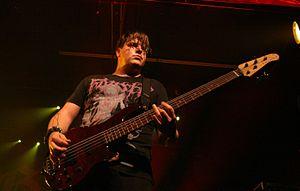
Paul Anthony Thomas, né le 5 octobre 1980 à Waldorf, est le bassiste du groupe Good Charlotte. Son inspiration musicale est issue de groupes divers tels : Pixies, Joy Division, Bauhaus, Sebadoh, Skinny Puppy, Mobb Deep, Wu-Tang, Tool, The Misfits, Lagwagon, Rage Against the Machine, New Order, ou encore Fugazi.